Islam in the Philippines

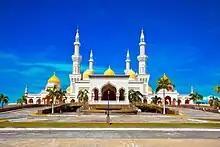
The Sultan Haji Hassanal Bolkiah Grand Mosque in Cotabato City

In 1380, the Sunni Shaykh Makhdum Karim reached the Sulu Archipelago and Jolo in the Philippines and established Islam in the country through trade in several regions of the island. In 1390, Minangkabau Prince Rajah Baguinda and his followers preached Islam on the islands. The Sheik Karimol Makhdum Mosque was the first mosque established in the Philippines on Simunul in Mindanao in the 14th century.